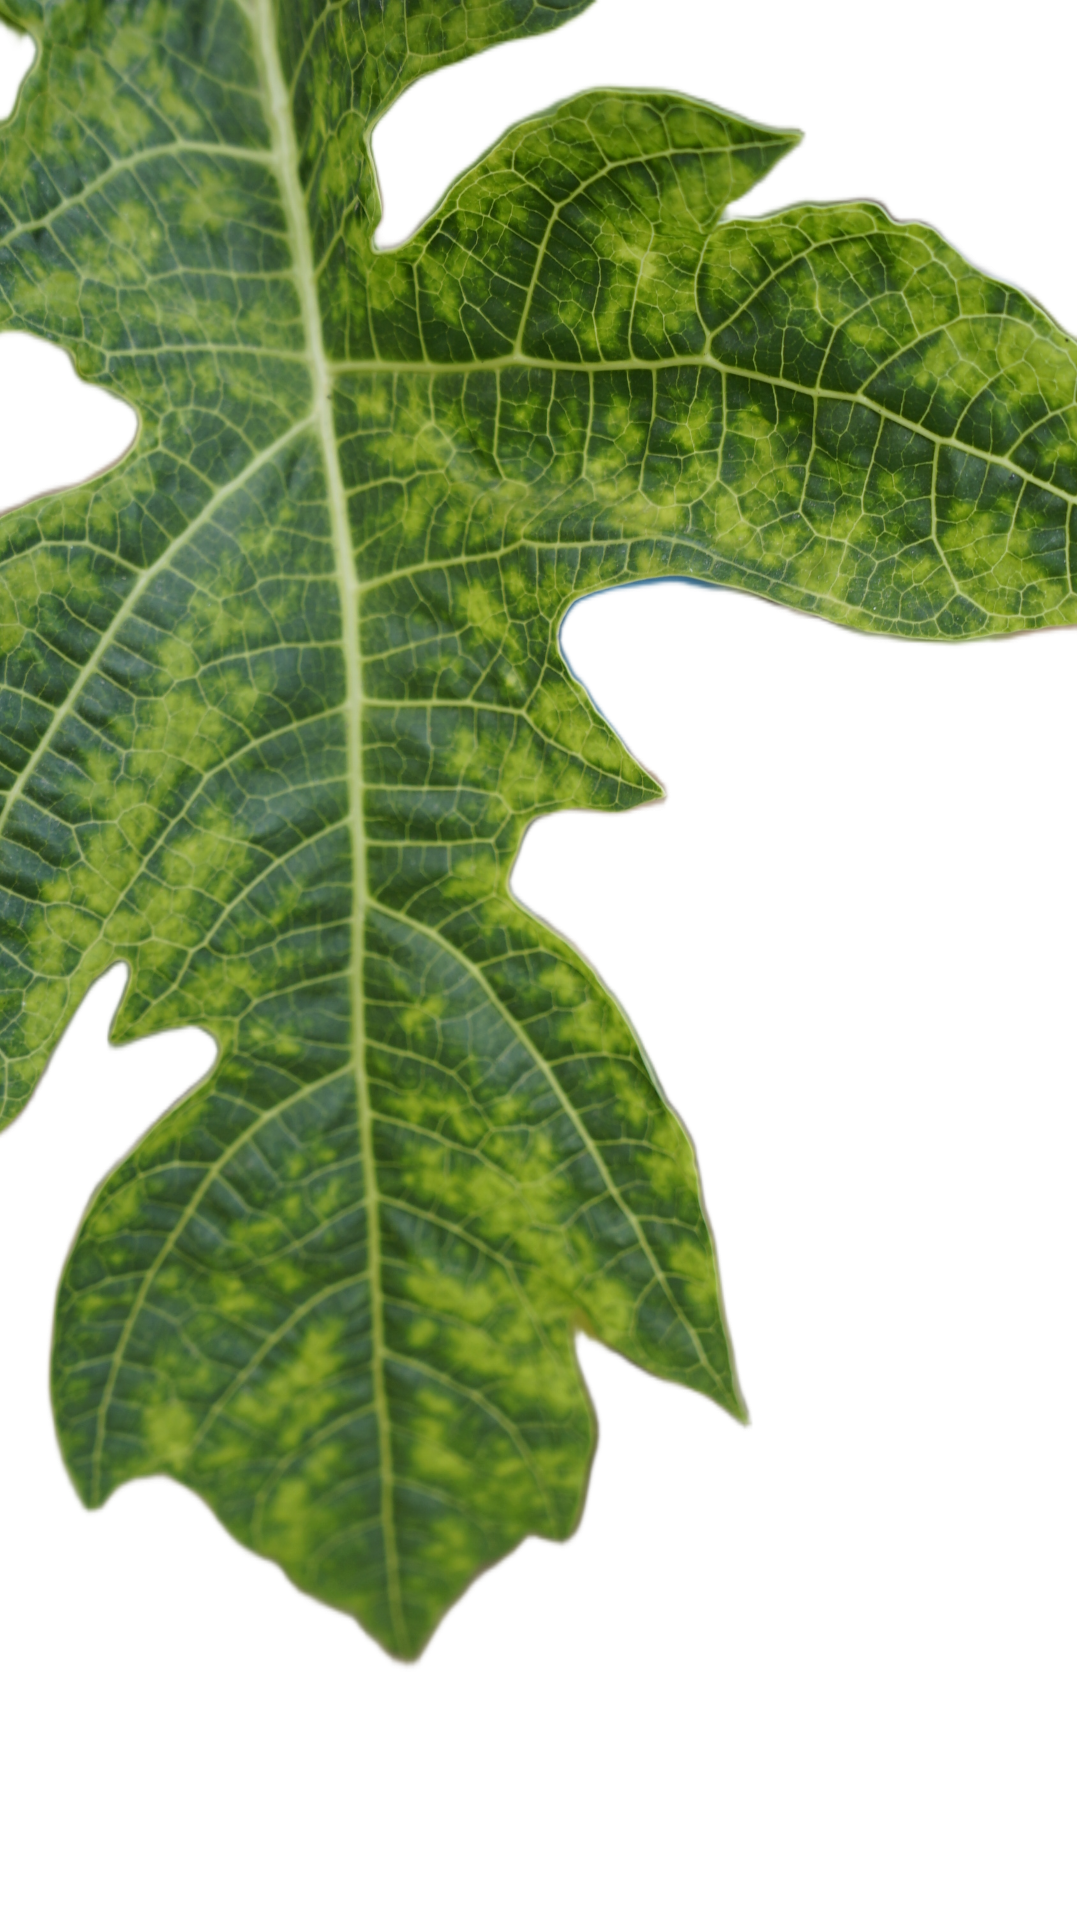
Crop: Papaya
Label: Curled_Yellow_Spot